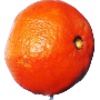
Label: clementine